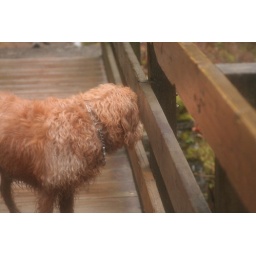
Even dogs are soothed by water :)